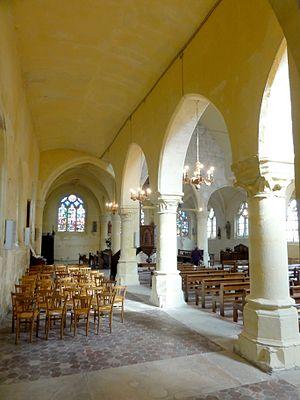
Bas-côté nord, vue vers l'est.
L'église Saint-Vaast de Boran-sur-Oise est une église catholique paroissiale située à Boran-sur-Oise, commune de l'Oise.